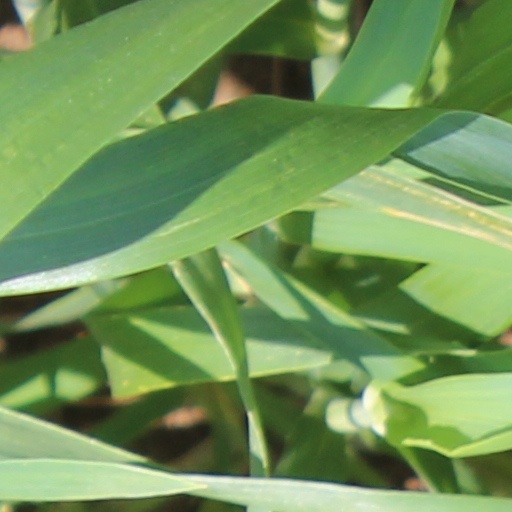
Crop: wheat